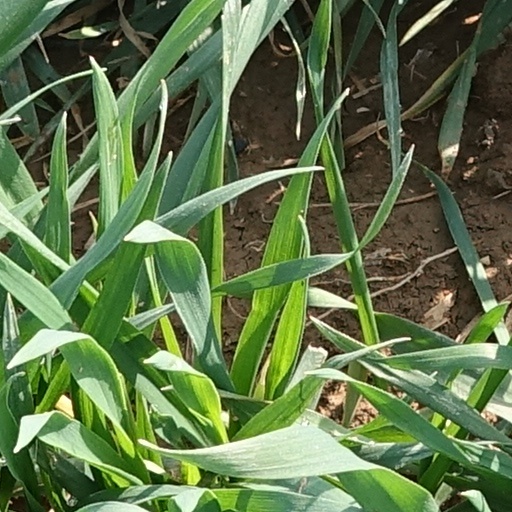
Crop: wheat